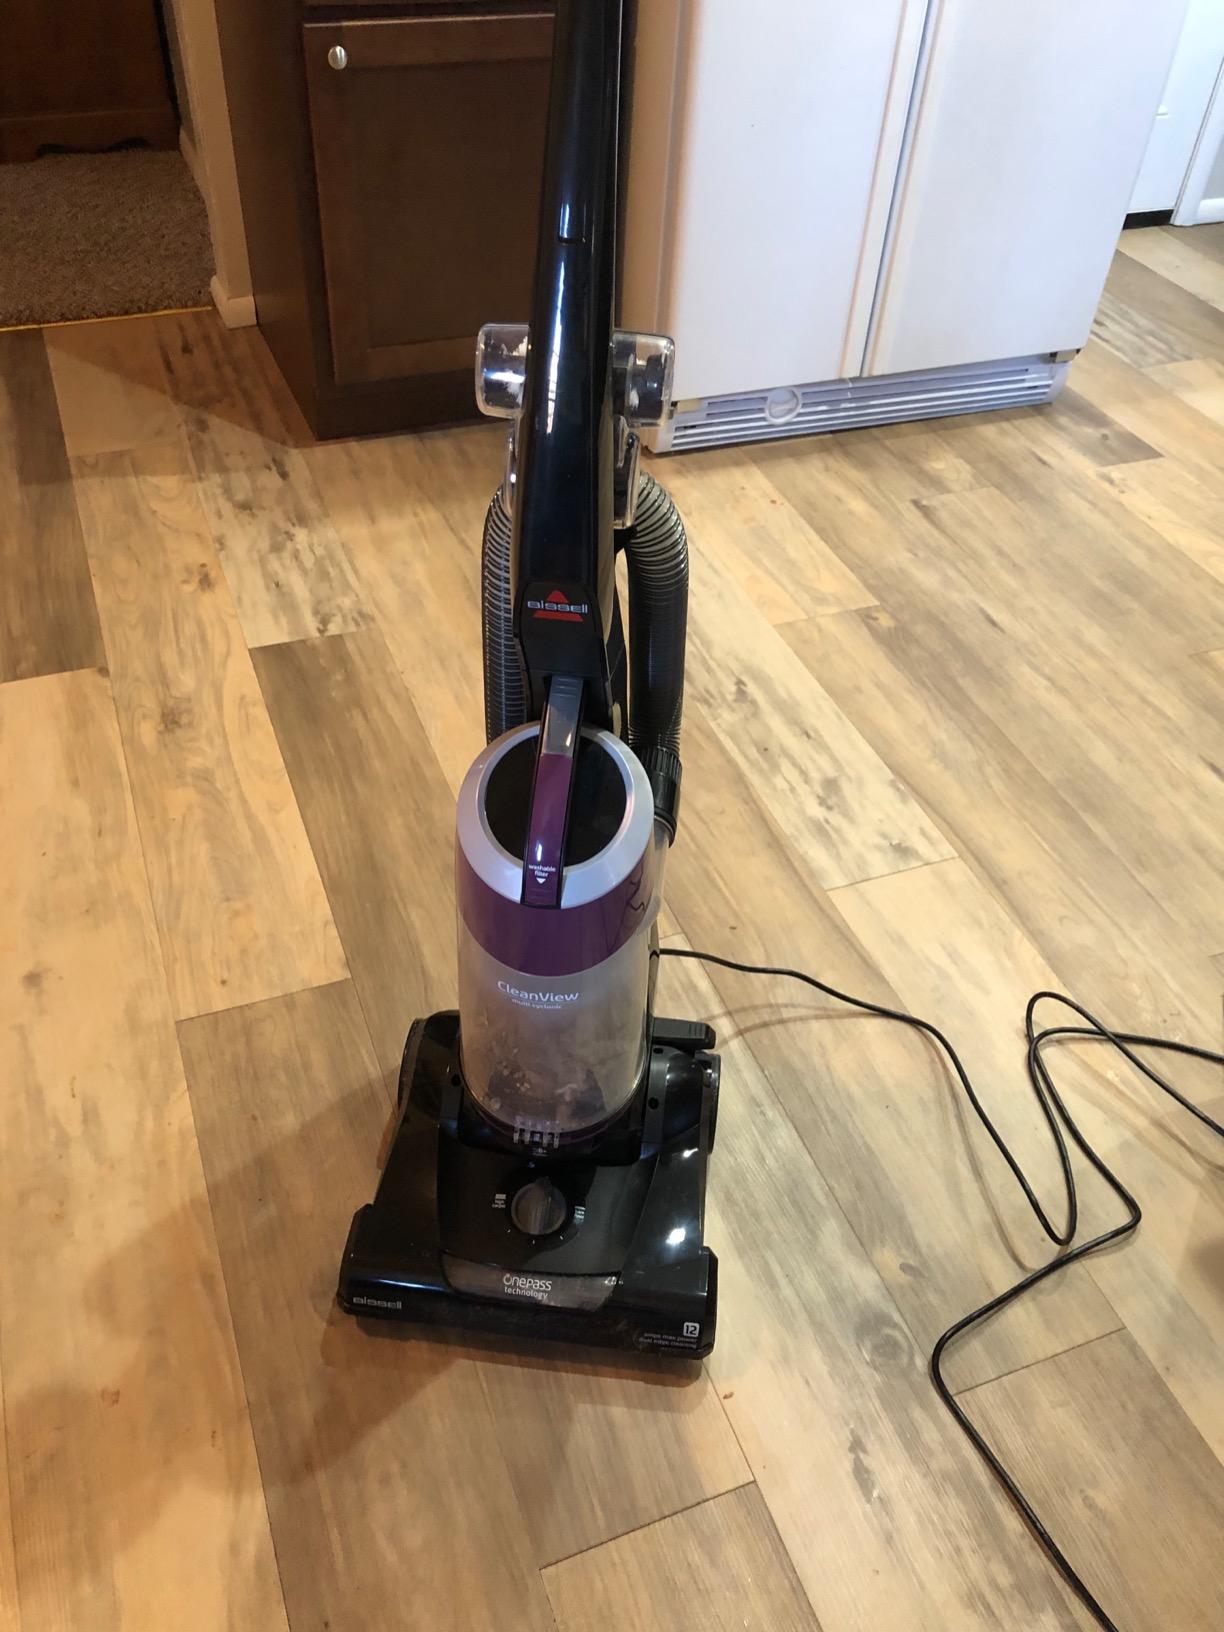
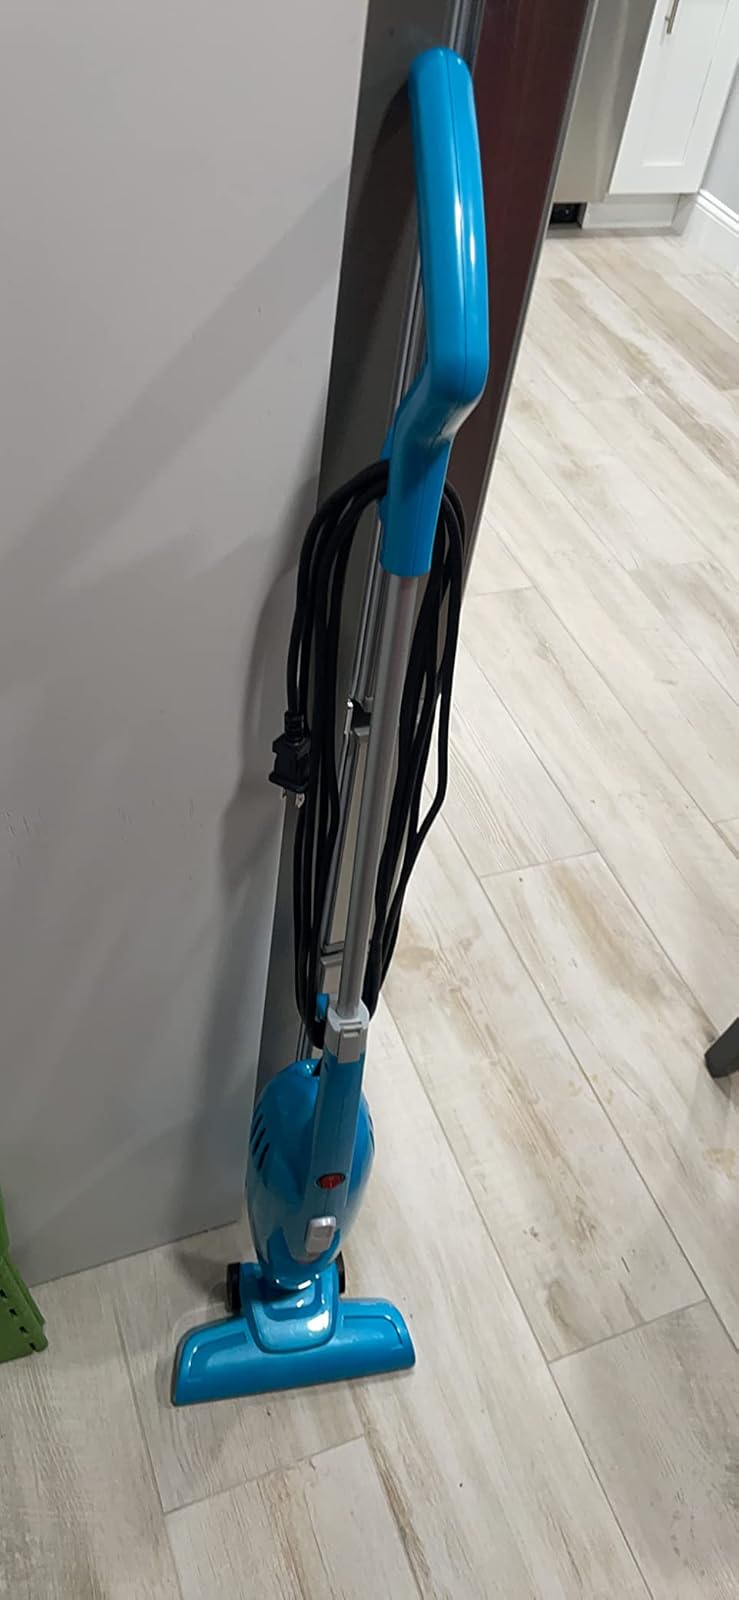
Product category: items_vacuum
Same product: no